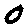
Label: 0